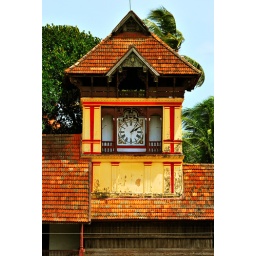
Near kuthiramalika at trivandrum this ancient clock tower captured my vision then by my camera.